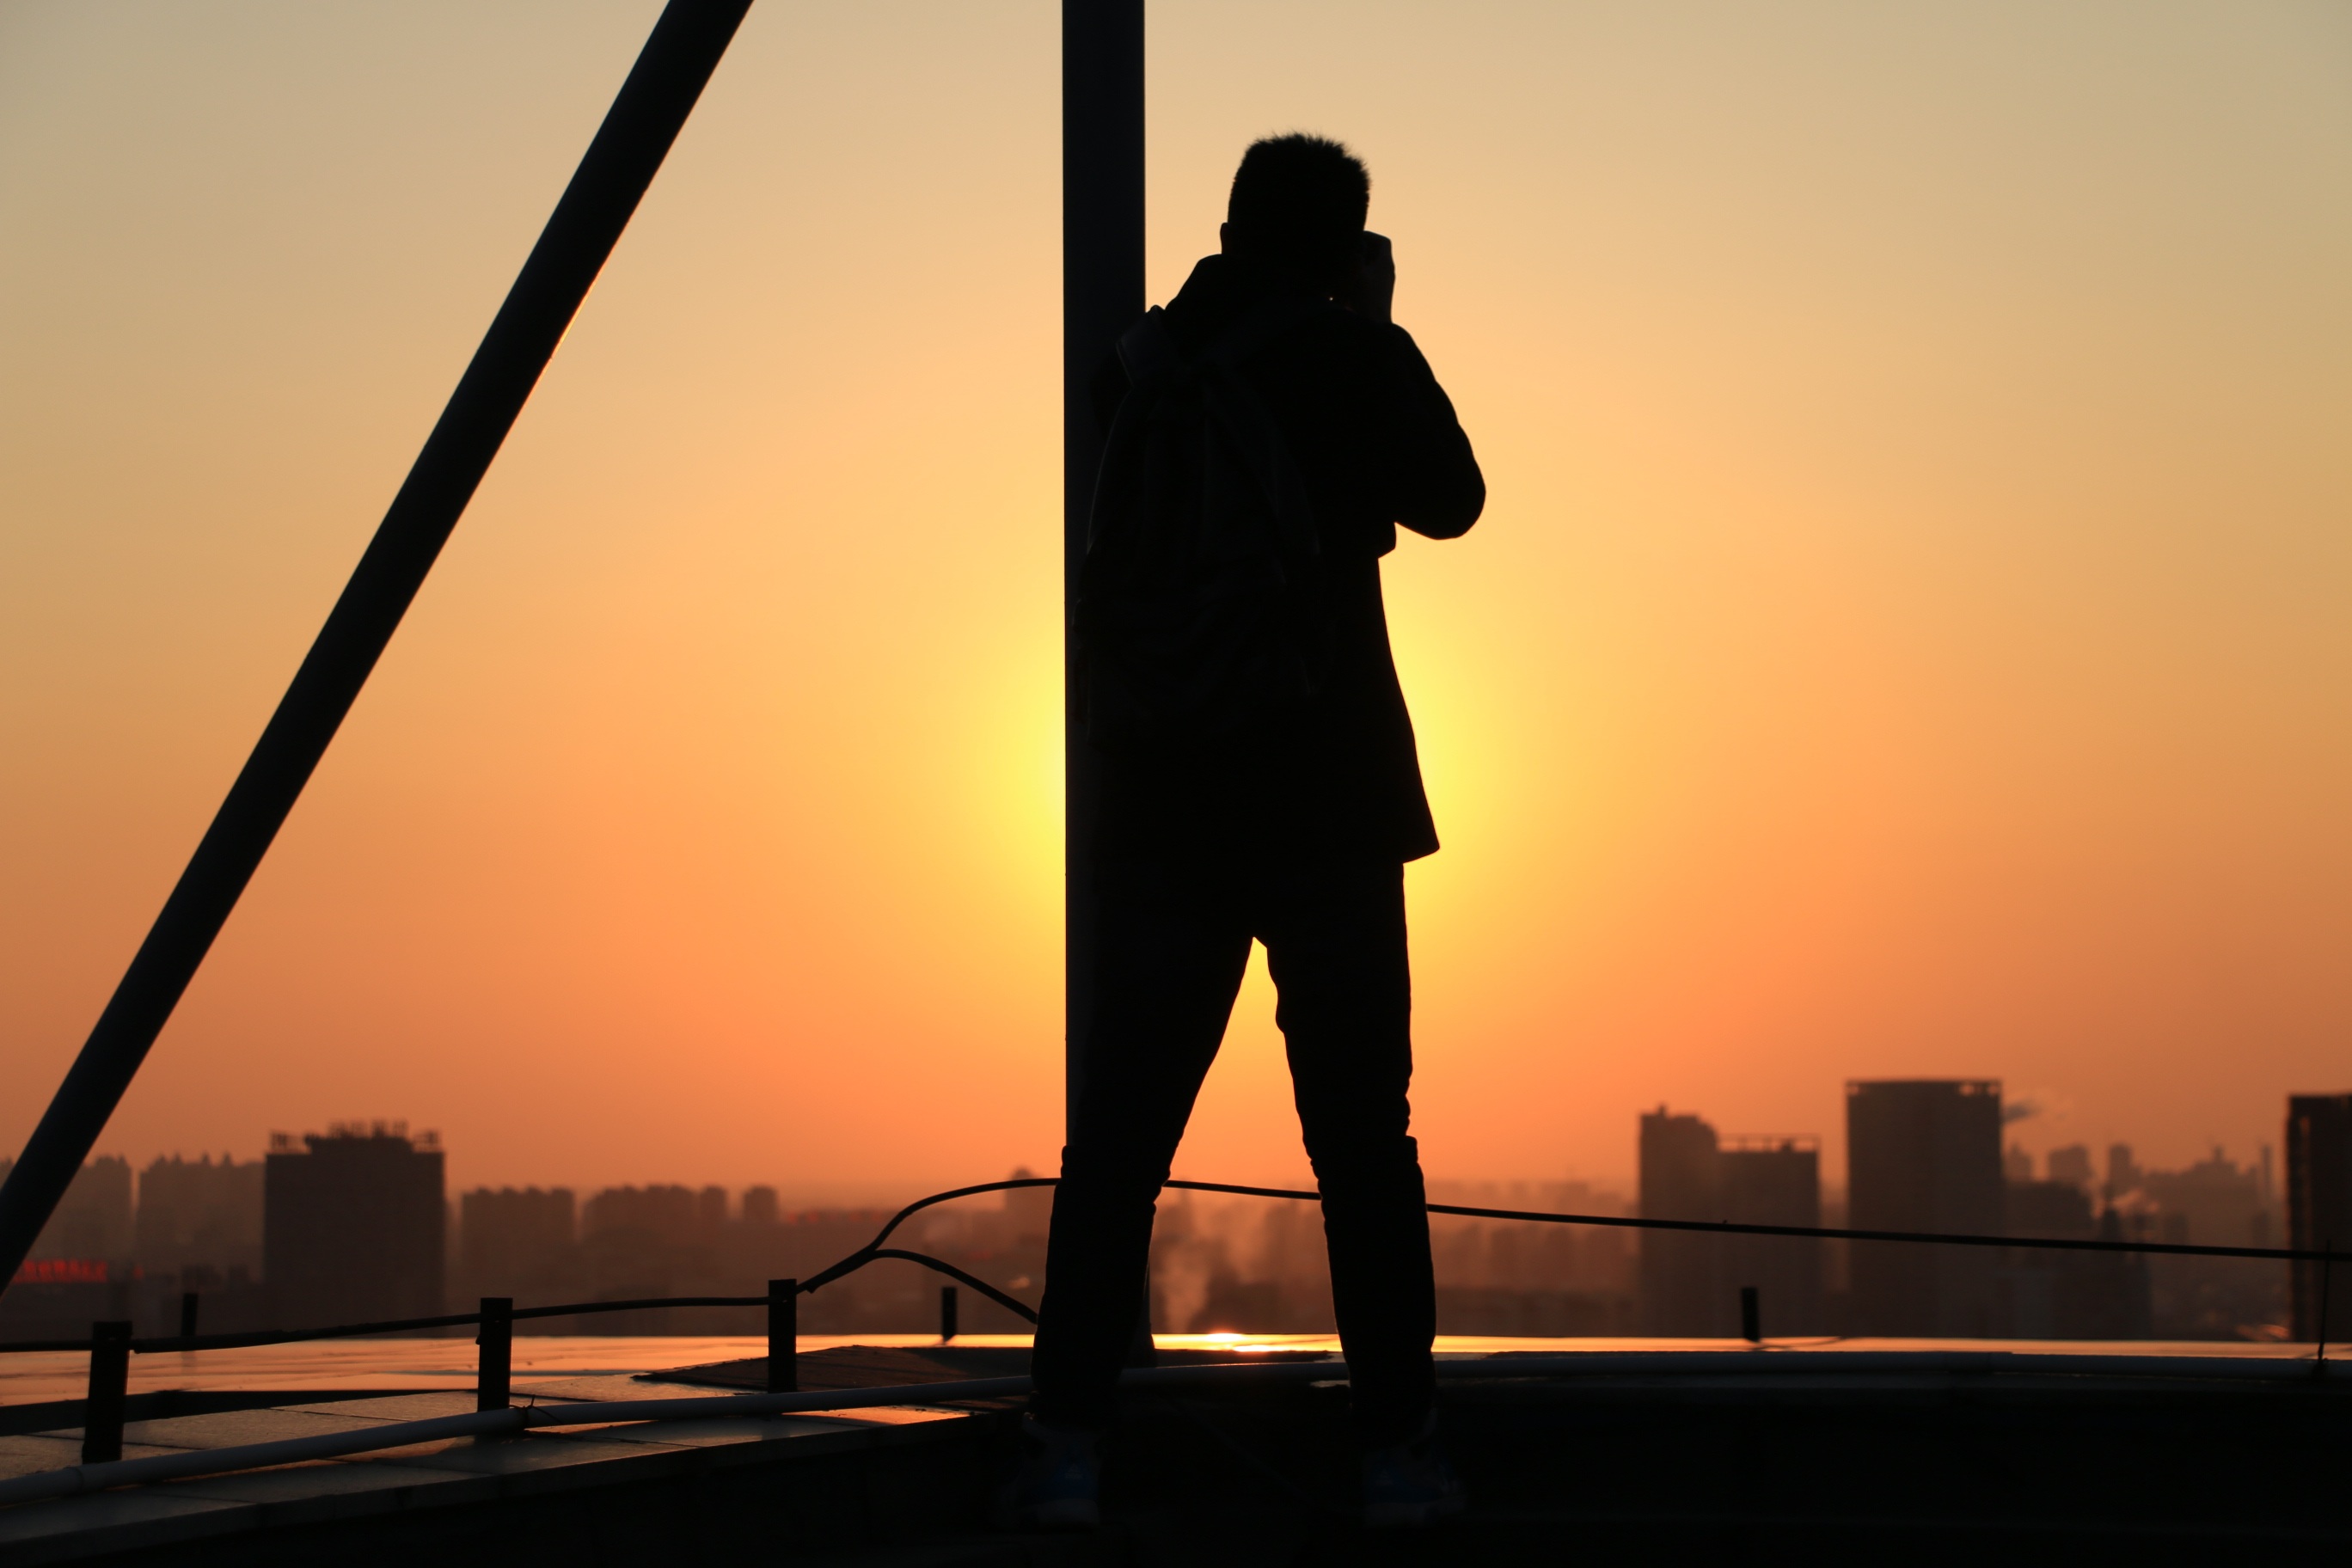
horizon, silhouette, light, sun, sunrise, sunset, skyline, photography, sunlight, morning, roof, dawn, monument, male, dusk, evening, reflection, high, tall buildings, taking pictures